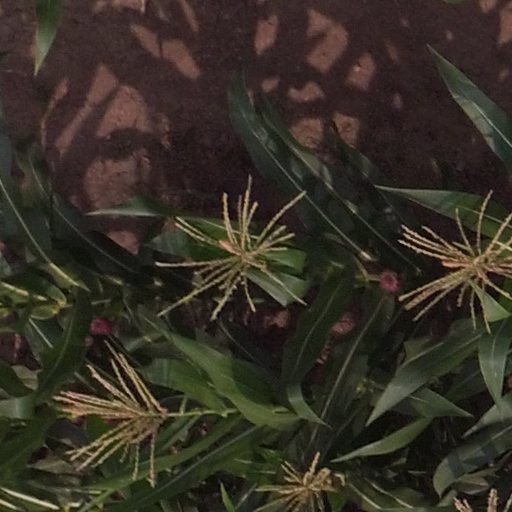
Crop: maize; corn